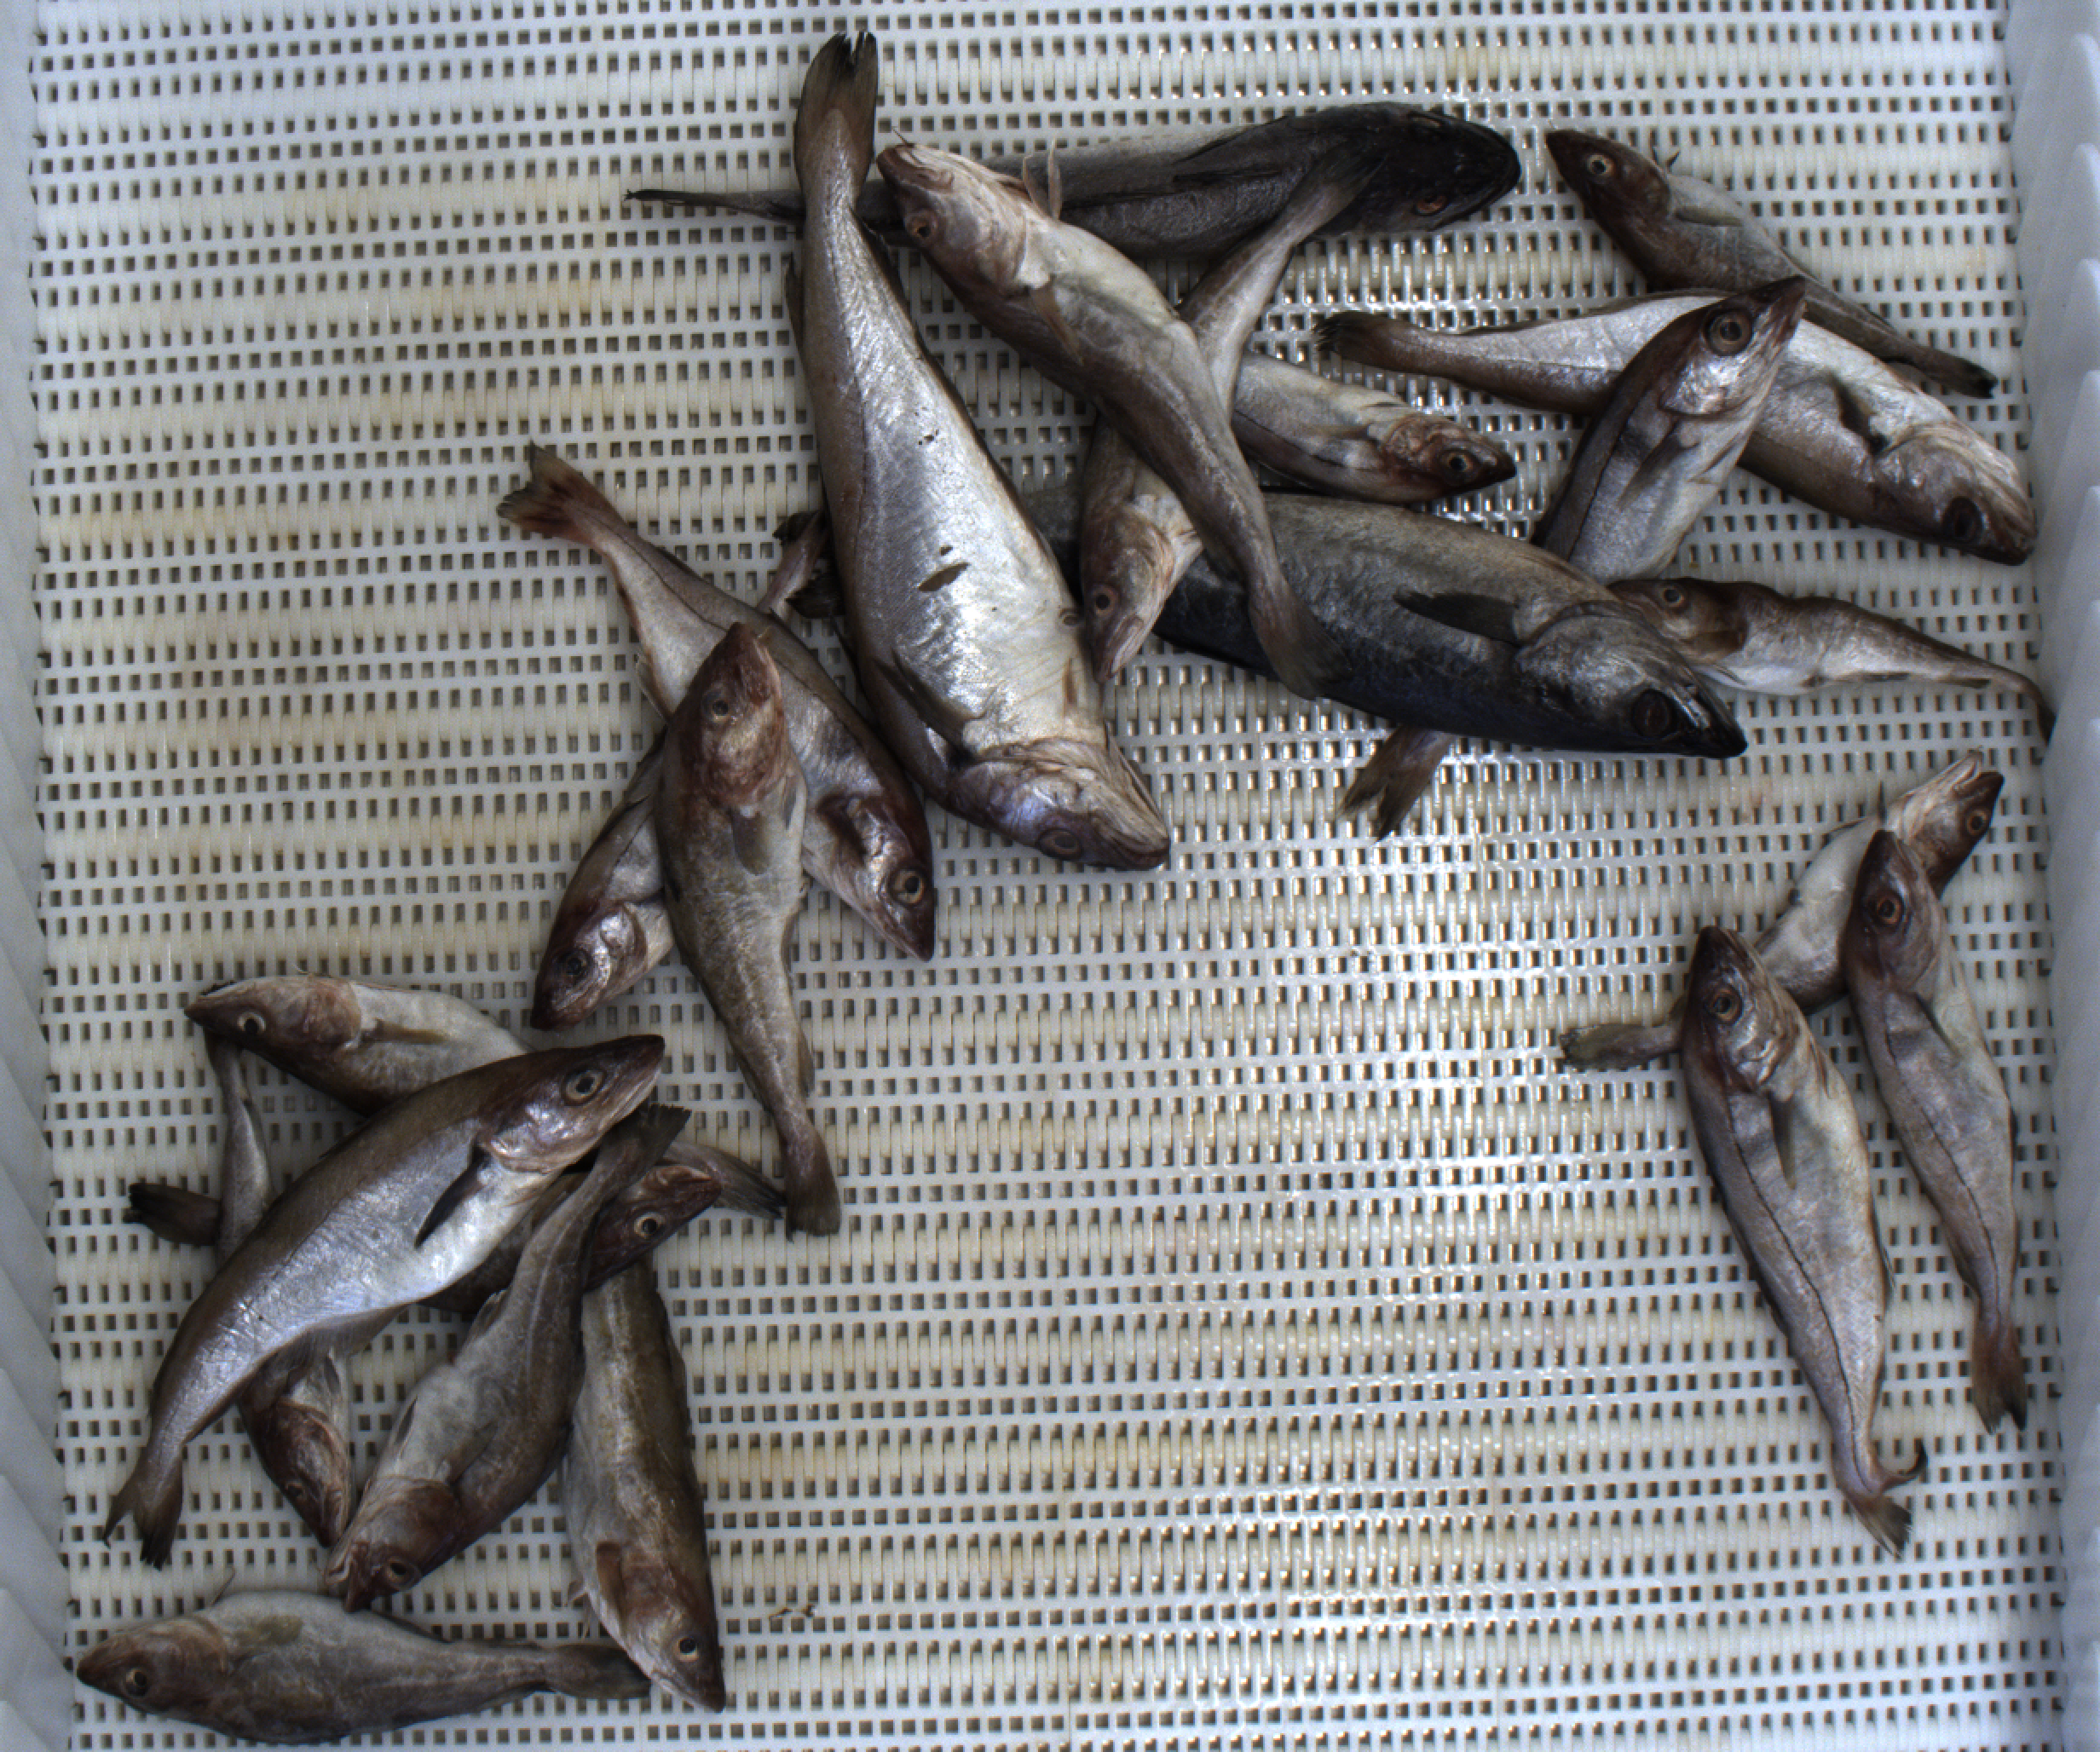
Total fish: 23
Cod: 12
Haddock: 6
Whiting: 3
Hake: 1
Horse mackerel: 0
Saithe: 1
Other: 0